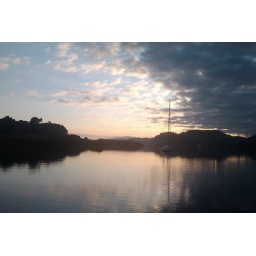
Chugged nicely over to Little Horseshoe Bay on Kerrera. Lovely end to the day - red sky - a promise.